Sharavati

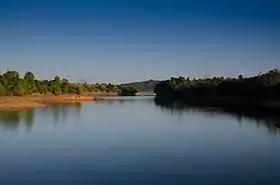
Sharavati River

The river Sharavati originates at a place called Ambutheertha in the Thirthahalli taluk. According to ancient legend, Rama, one of the major deities in Hinduism, shot at the ground with his Ambu (translates to bow and arrow) because his wife, Sita, was thirsty. When his arrow hit the ground, water poured out (translates to Thirtha) and quenched her thirst. Because the river, according to the legend, originated with this event, the river is called "Sharavati" as "Shara" translates to arrow.